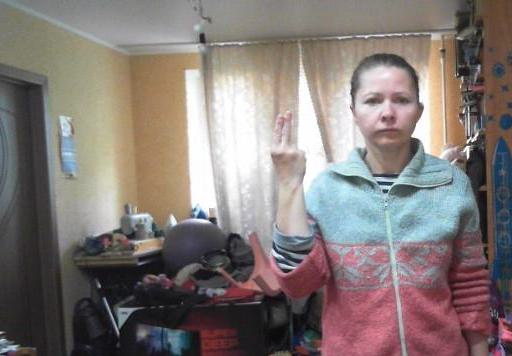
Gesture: two_up_inverted